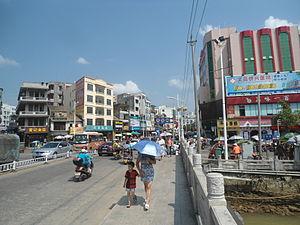
Wenchang est une ville-district de la province chinoise de l'île de Hainan. Elle est directement administrée par la province.